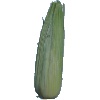
Label: Corn Husk 1